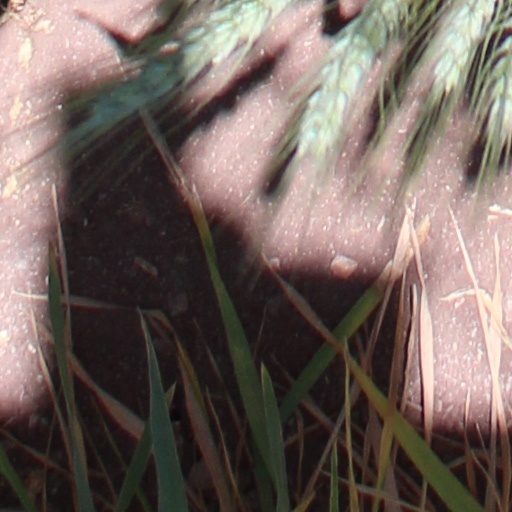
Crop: wheat